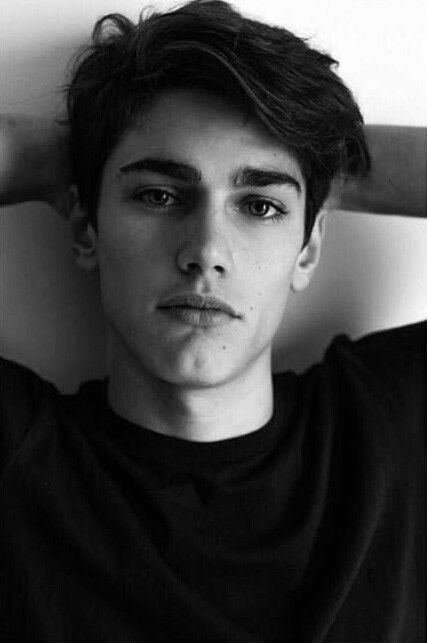
Portrait style: Real Portrait